Balsas River

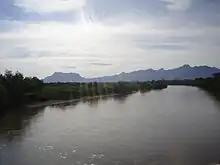
The river at Coyuca de Catalán

The Balsas River basin has witnessed much economic development. Through building dams these activities aimed at irrigation, generation of electricity, and improving agriculture and living conditions of indigenous people, mainly the Nahuas who form the majority group. Seven hydropower projects are envisaged on the Balsas River. The two major projects are the La Villita and El Infiernello (in Michoacan). The Carlos Ramirez Ulloa (El Caracol) project is being developed in the Guerrero and four others are planned for the future.